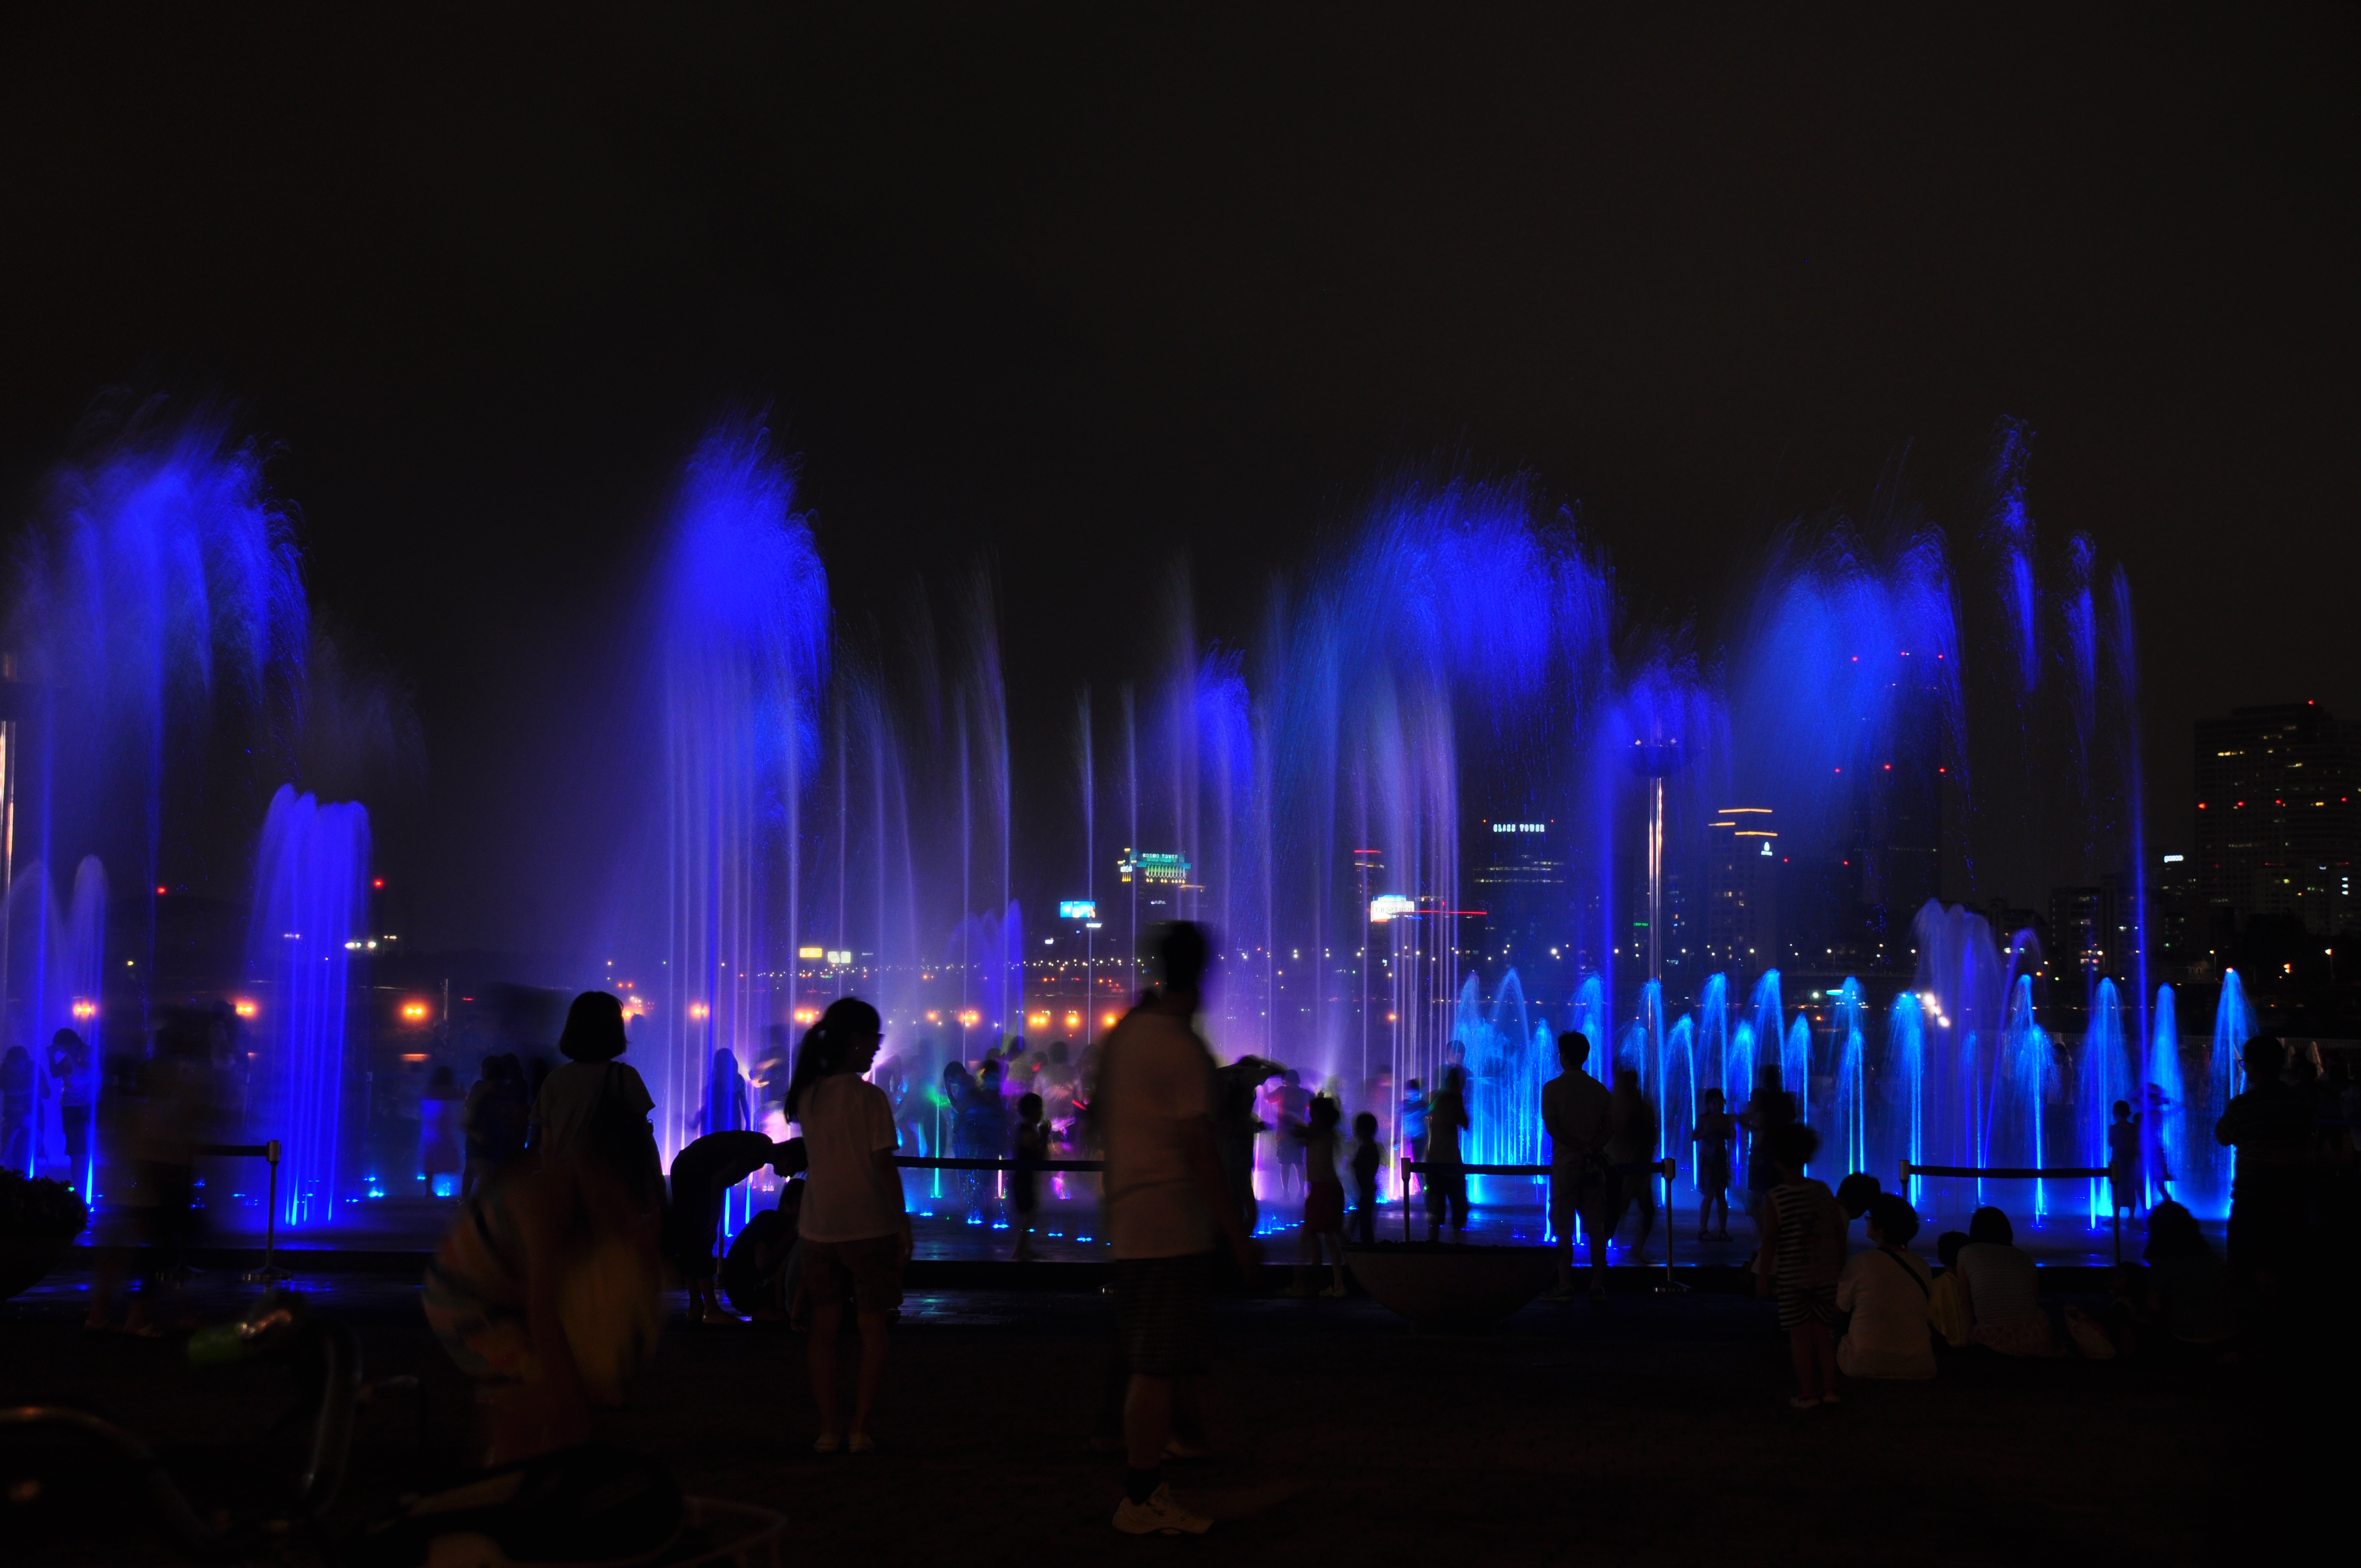
man, music, night, dip, crowd, concert, audience, darkness, performance art, korea, stage, performance, night view, entertainment, seoul, musical fountain, performing arts, rock concert, people in korea, musical theatre